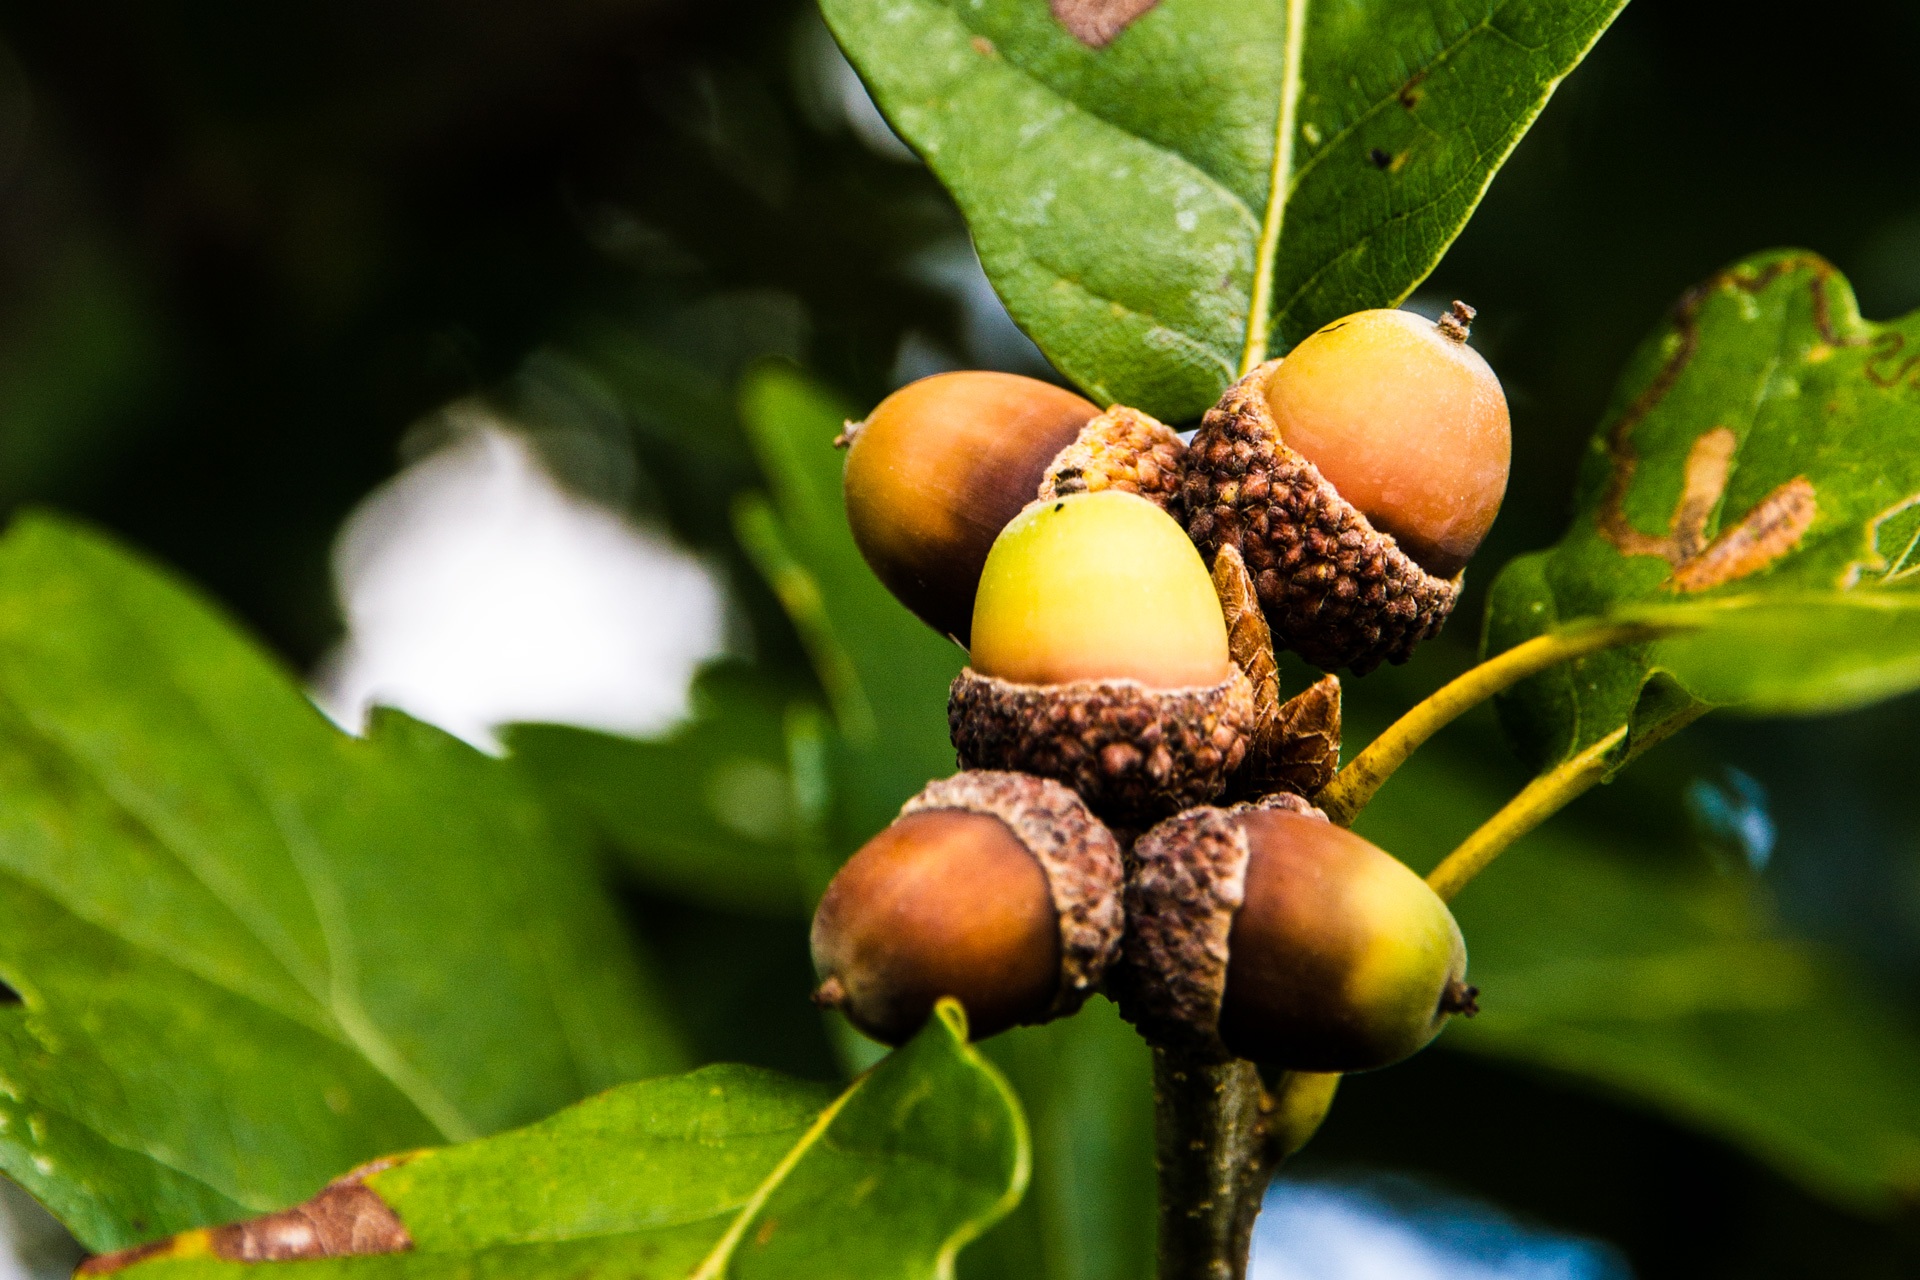
tree, nature, forest, branch, plant, fruit, leaf, flower, food, produce, evergreen, autumn, flora, deciduous tree, leaves, shrub, oak, bud, acorns, tree fruit, oak leaves, macro photography, german oak, flowering plant, loquat, woody plant, land plant